Pumpkin bread
Also known as:
be-tarask - Belarusian (Taraškievica orthography): Гарбузовы хлеб
es - Spanish: Pan de calabaza
fa - Persian: نان کدو تنبل
ja - Japanese: かぼちゃパン
jv - Javanese: Roti waluh
ko - Korean: 호박빵
pl - Polish: Chleb dyniowy
vi - Vietnamese: Bánh mì bí ngô
Category: bread (quick bread)
Cuisine: Native American
Associated cuisines: Native American
Area: United States
Countries: United States
Region: Northern America

The dish is a type of moist quick bread made with pumpkin.

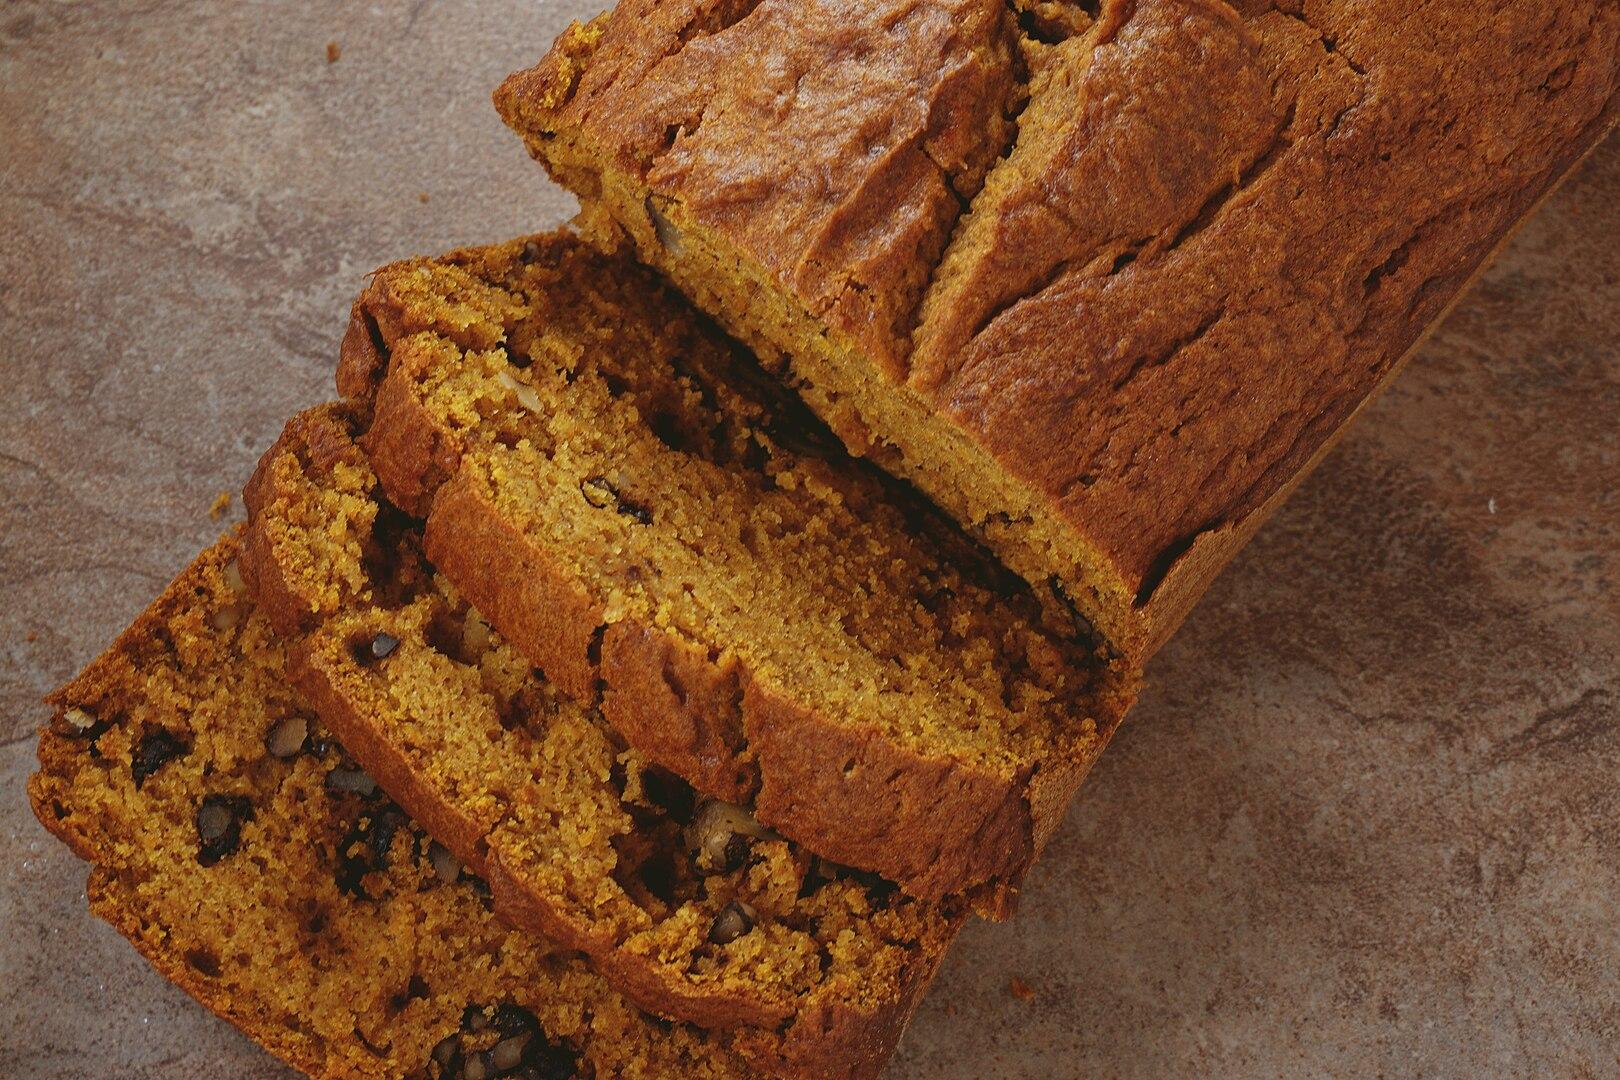